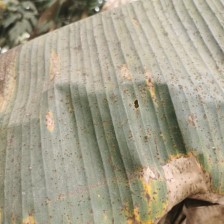
Label: pestalotiopsis